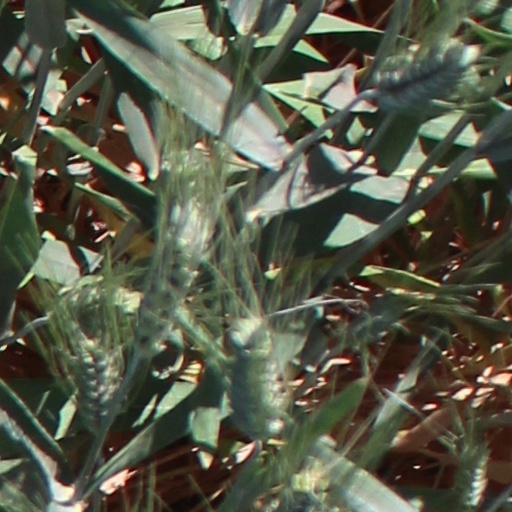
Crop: wheat